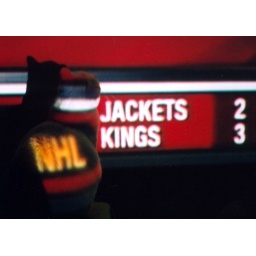
Tash the cat transfixed by swarming blue things on the big screen.